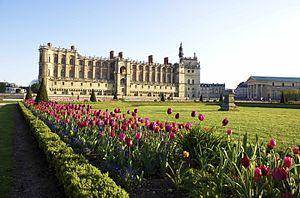
Tulipes du château de Saint-Germain-en-Laye